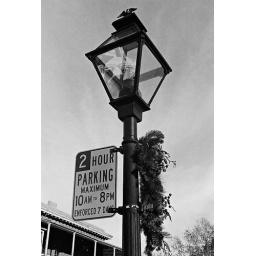
Freaky face that looks to me like an animal of some kind is reflected in the glass of the lamp.